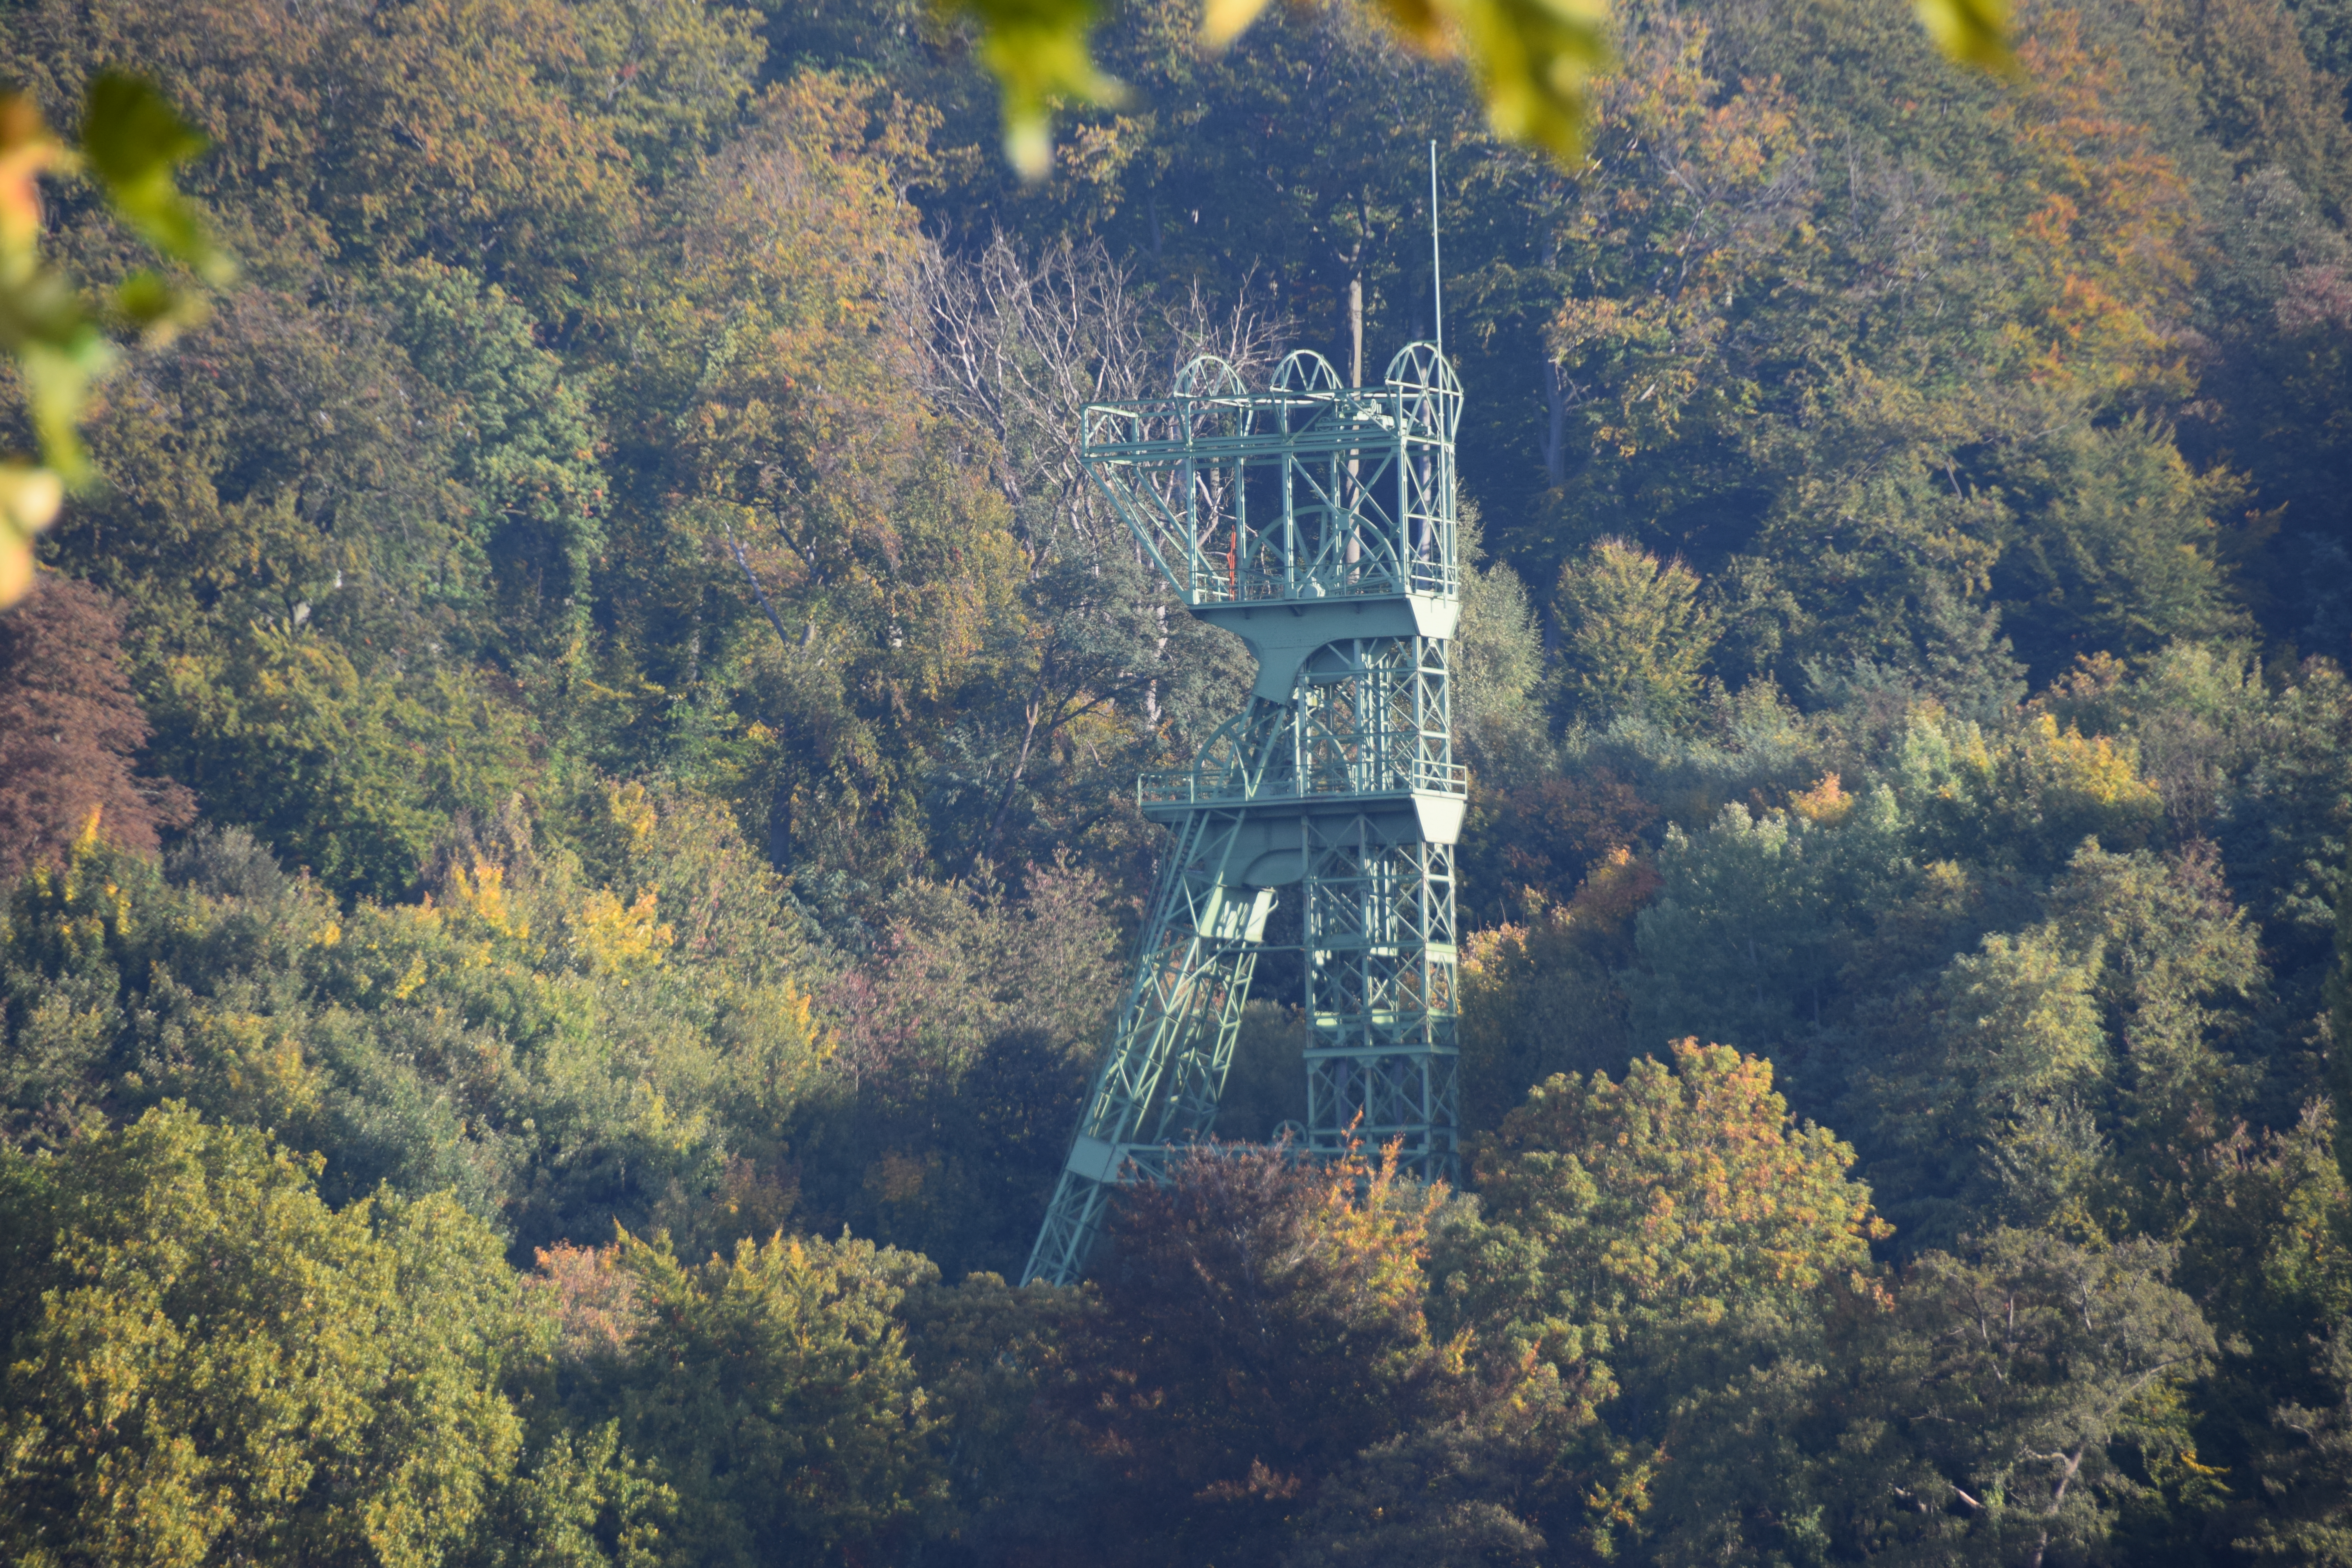
tree, atmosphere, plant, natural environment, branch, natural landscape, tower, atmospheric phenomenon, landscape, forest, city, hill, electric blue, temperate broadleaf and mixed forest, sky, woodland, hill station, night, jungle, bird's eye view, reflection, lens flare, tropical and subtropical coniferous forests, deciduous, Northern hardwood forest, autumn, observation tower, aerial photography, road, spire, valdivian temperate rain forest, public utility, rainforest, old growth forest, bridge, chaparral, evening, shrubland, tourist attraction, grass, steeple